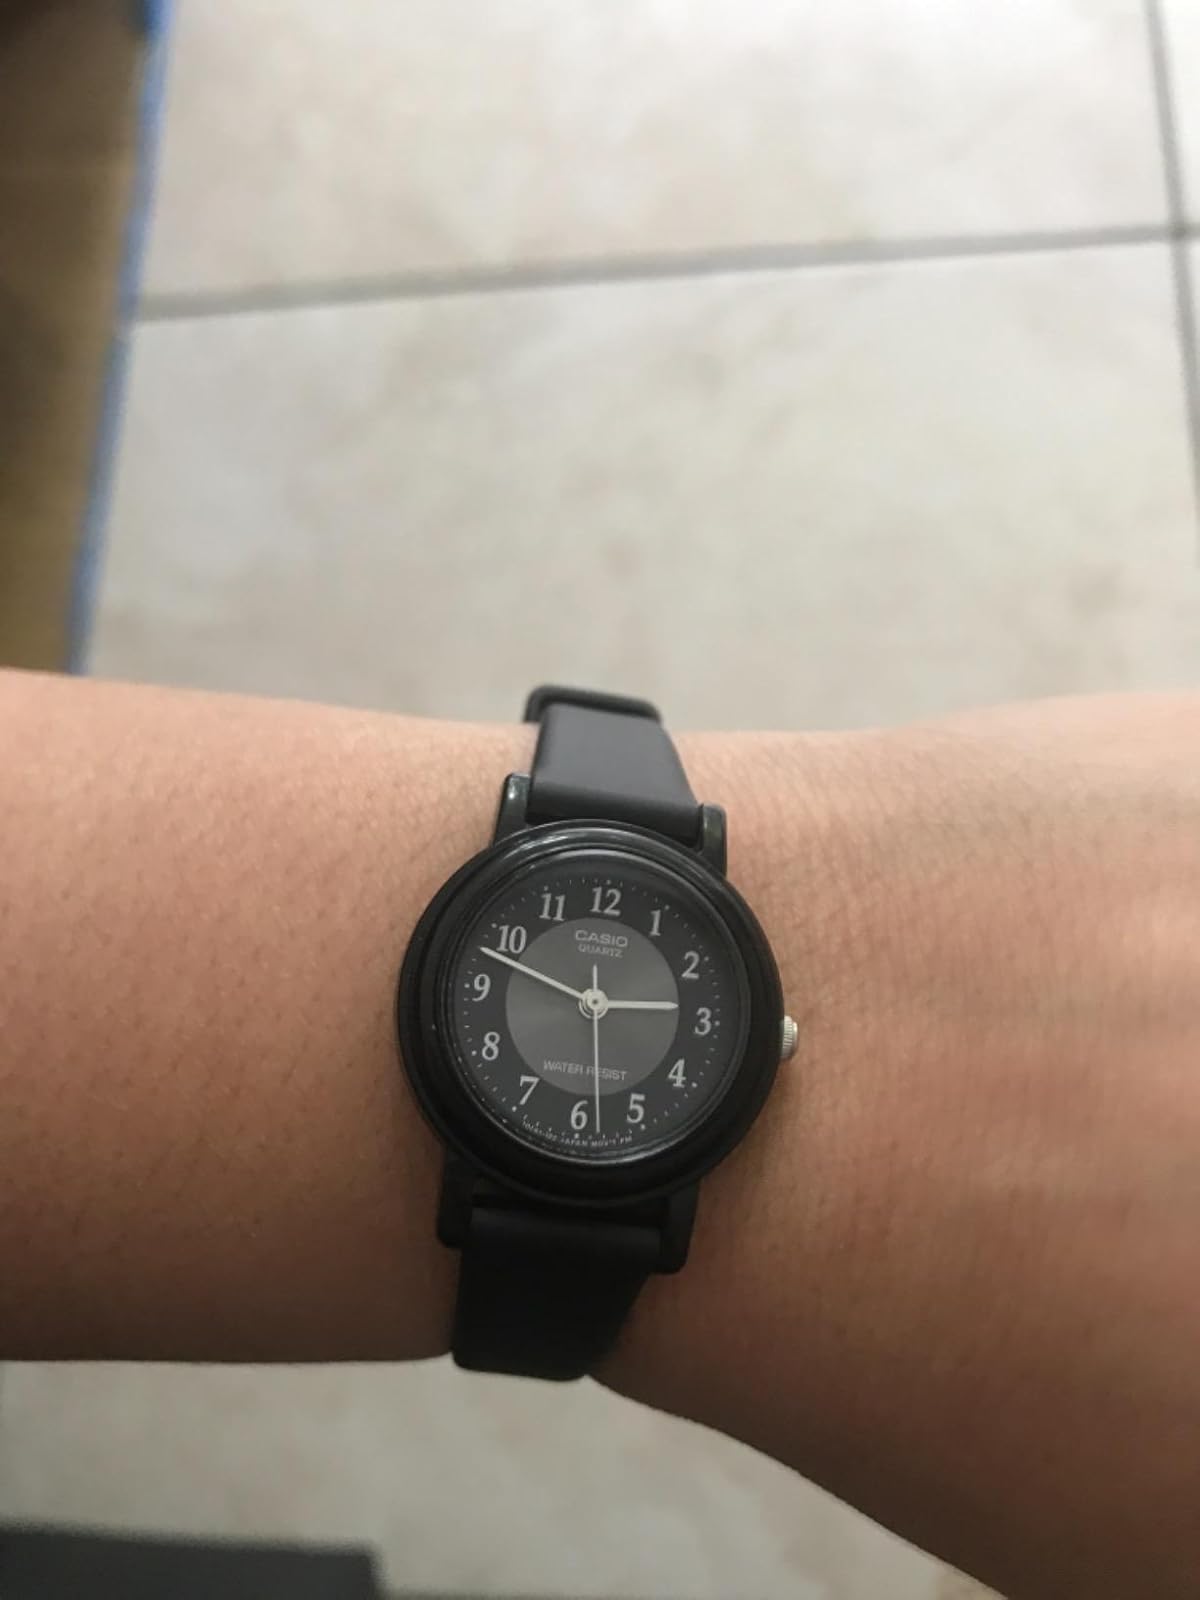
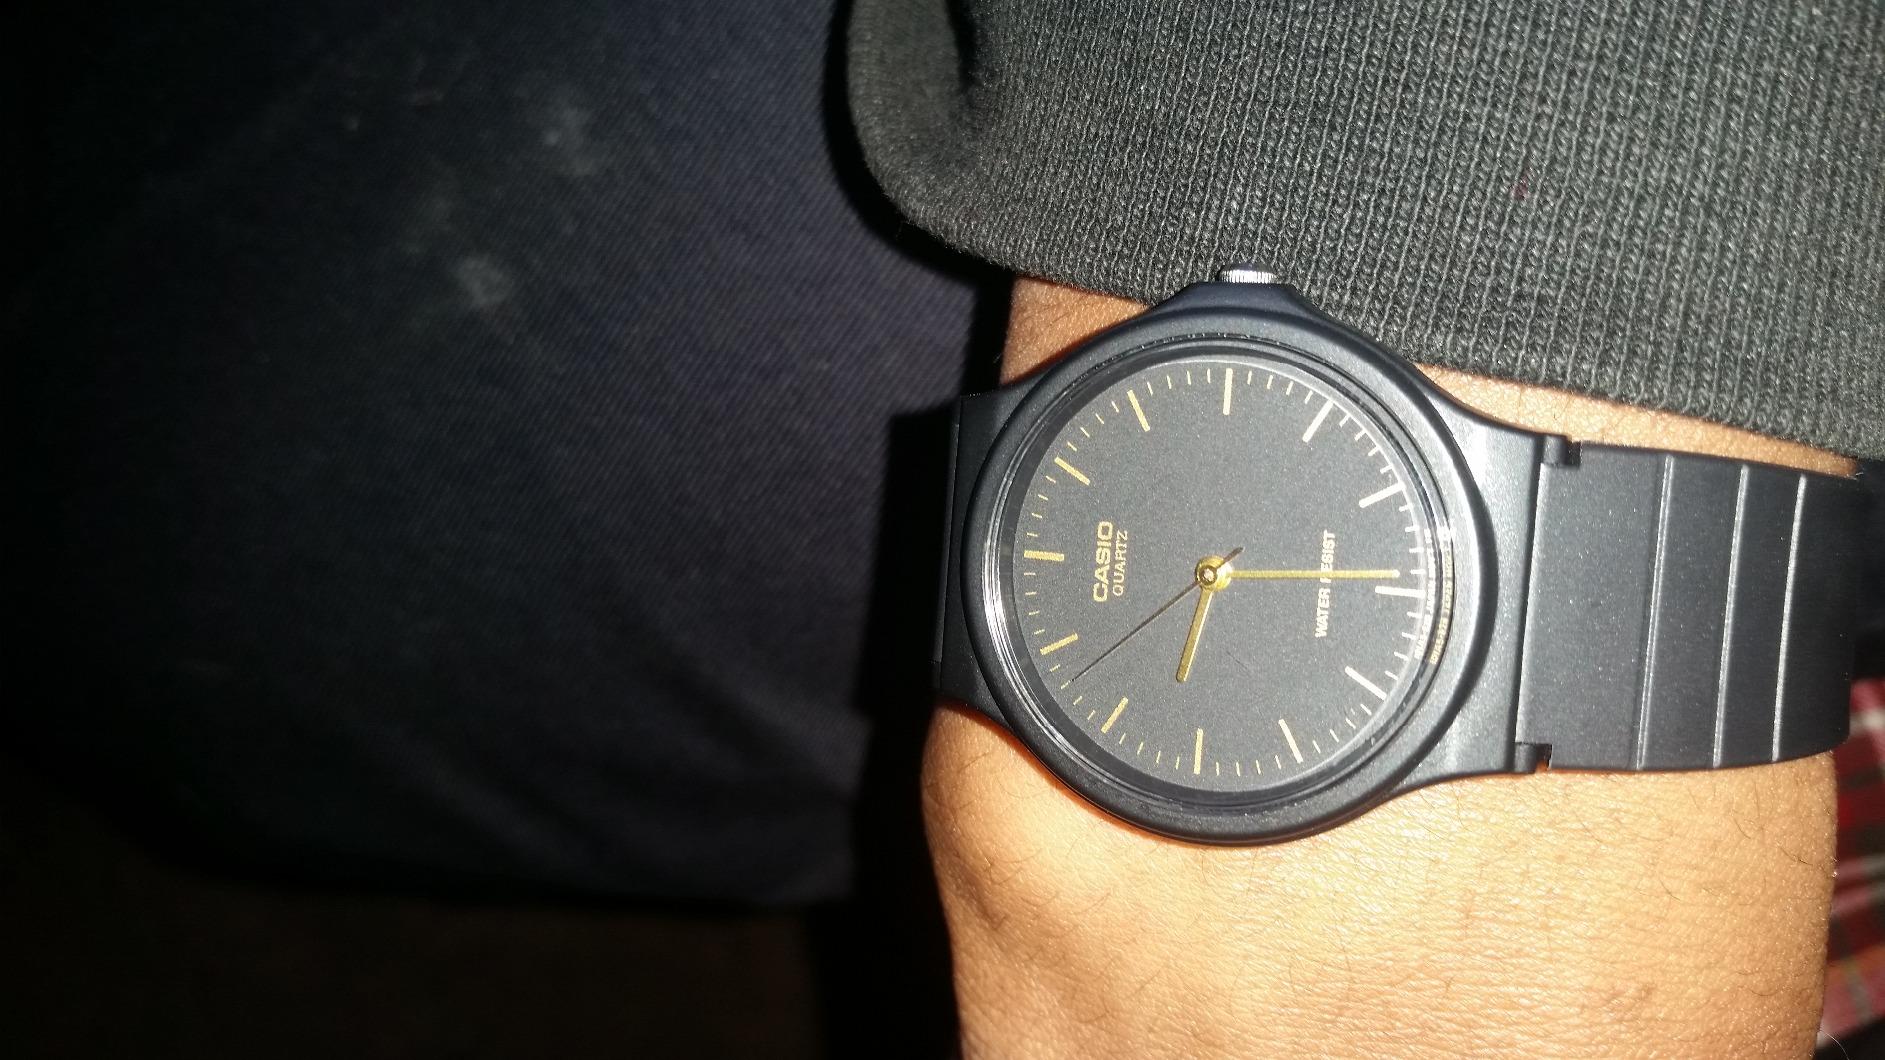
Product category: accessories_watch
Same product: no